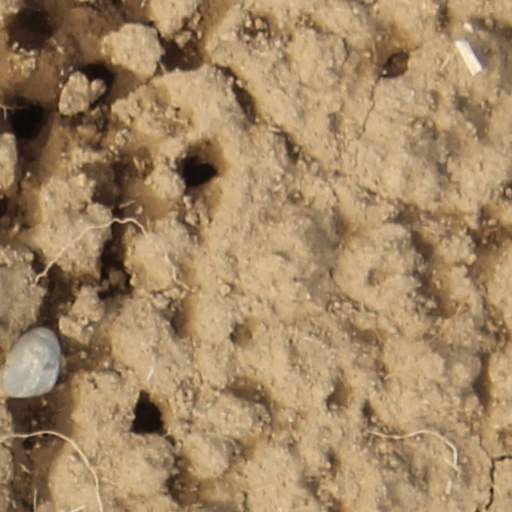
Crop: wheat